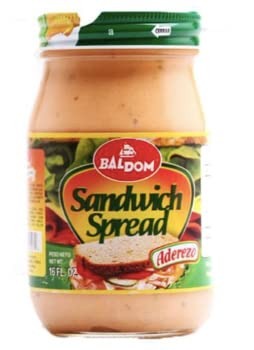
Item Name: Baldom Sandwich Spread Net.Wt 16 oz
Product Description: www.baldom.com.do. Questions and comments: www.baldom.com.do. Tels: 1-809-200-2108 Santiago. 1-809-200-3403 Santo Domingo. Dispose of properly.
Value: 16.0
Unit: Ounce

Price: 8.795